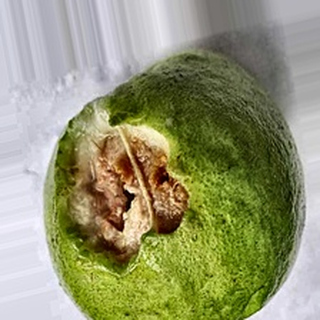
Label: guava_fruit_fly